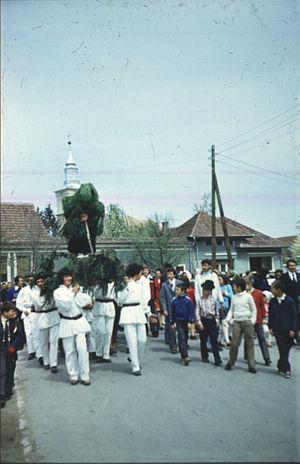
Vad est un village situé dans le județ de Brașov, le Pays de Făgăraș, dans la commune de Șercaia, Transylvanie, Roumanie.